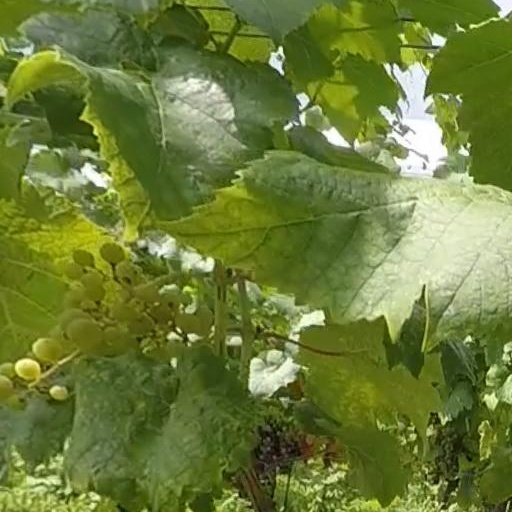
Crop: grape